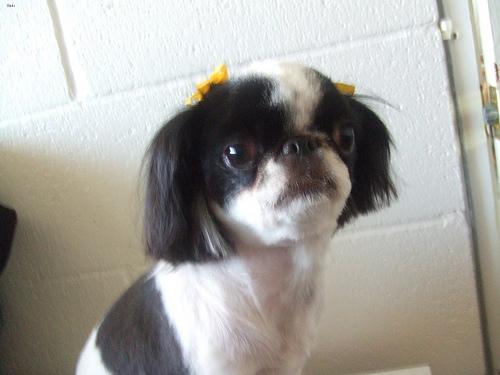
Breed: japanese chin